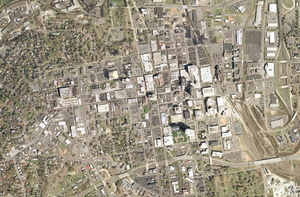
Winston-Salem est une ville de Caroline du Nord, aux États-Unis d'Amérique, située dans le nord de l'État et à l’ouest de la capitale, Raleigh. C'est le siège du comté de Forsyth et la quatrième plus grande ville de l’État de la Caroline du Nord. Avec Greensboro et High Point, elle forme une conurbation appelée Piedmont Triad. Winston-Salem porte le surnom de « Ville jumelle ». En 2008, la ville comptait 227 834 habitants, ce qui en faisait la 107ᵉ plus grande ville du pays.